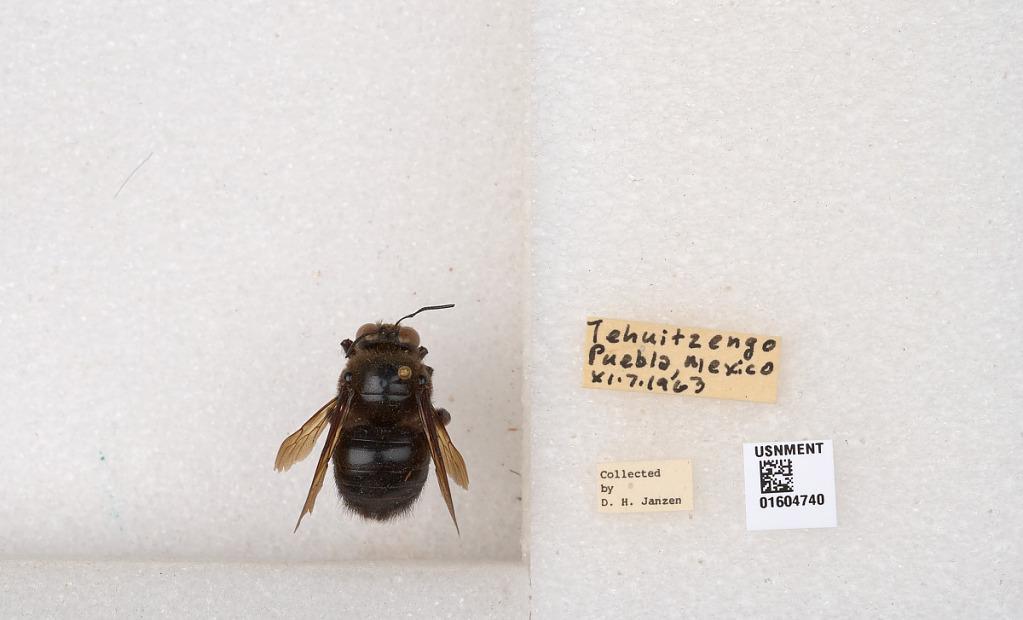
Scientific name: Xylocopa
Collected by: D. Janzen
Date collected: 1963-11-7
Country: Mexico
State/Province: Puebla
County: Tehuitzingo
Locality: Tehuitzengo